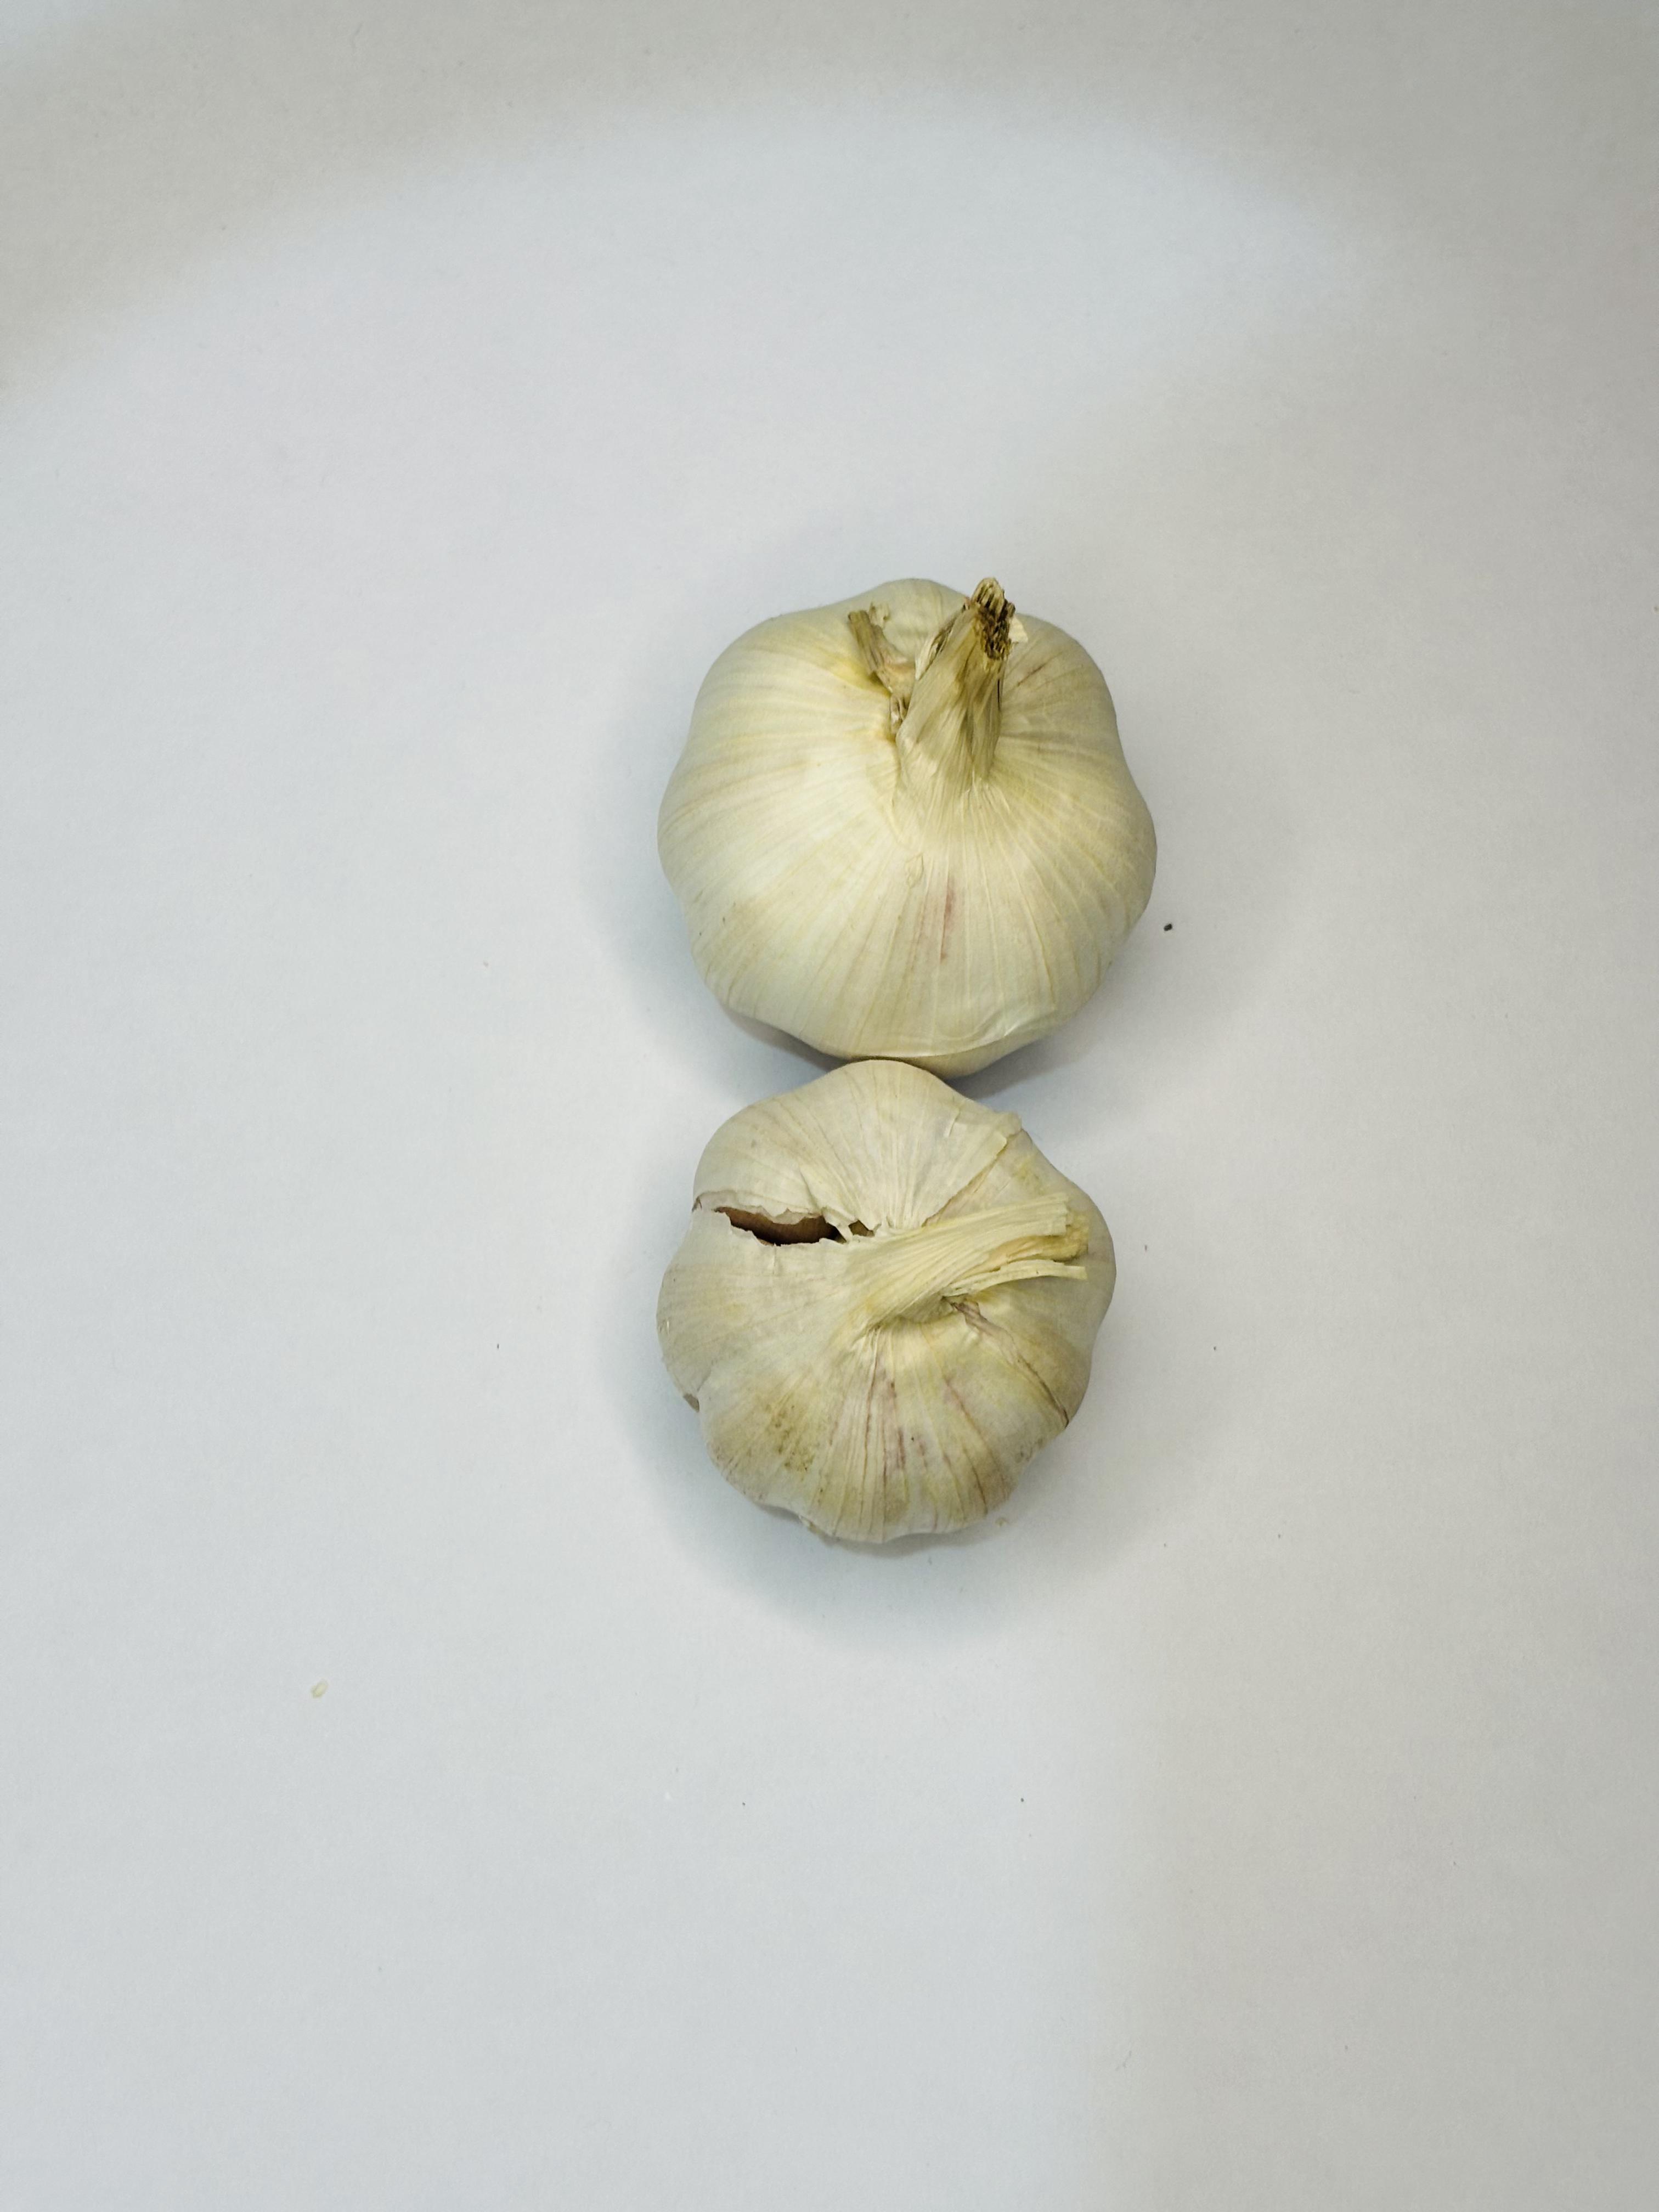
Label: Garlic